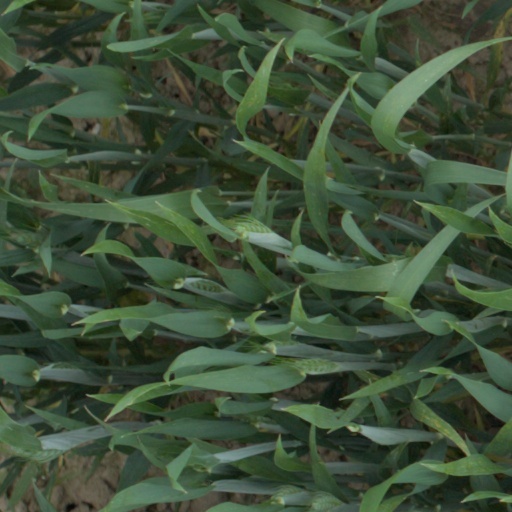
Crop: wheat